West Milton, Dorset

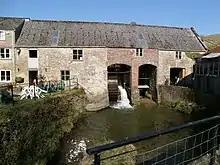
Mangerton Mill

In 1873–76 the body of the Mediæval chapel was dismantled and re-erected in Powerstock as an extension to the parish school. Only the embattled west tower was left in West Milton. This was built about 1500 and is now both a Scheduled Ancient Monument and a Grade II* listed building.